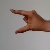
The image shows a hand gesture representing the letter 'Z' in Indian Sign Language.